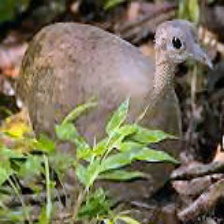
Species: GREAT TINAMOU
Scientific name: TINAMUS MAJOR